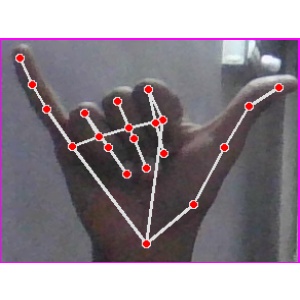
अक्षर: य